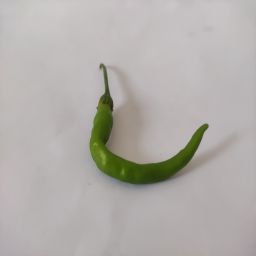
Crop: Chile Pepper
Quality: Unripe